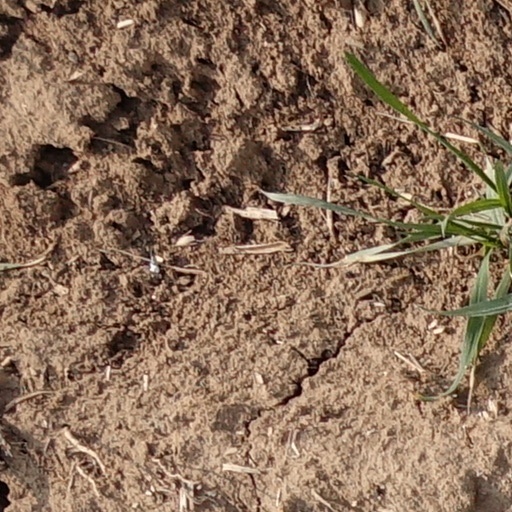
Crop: wheat